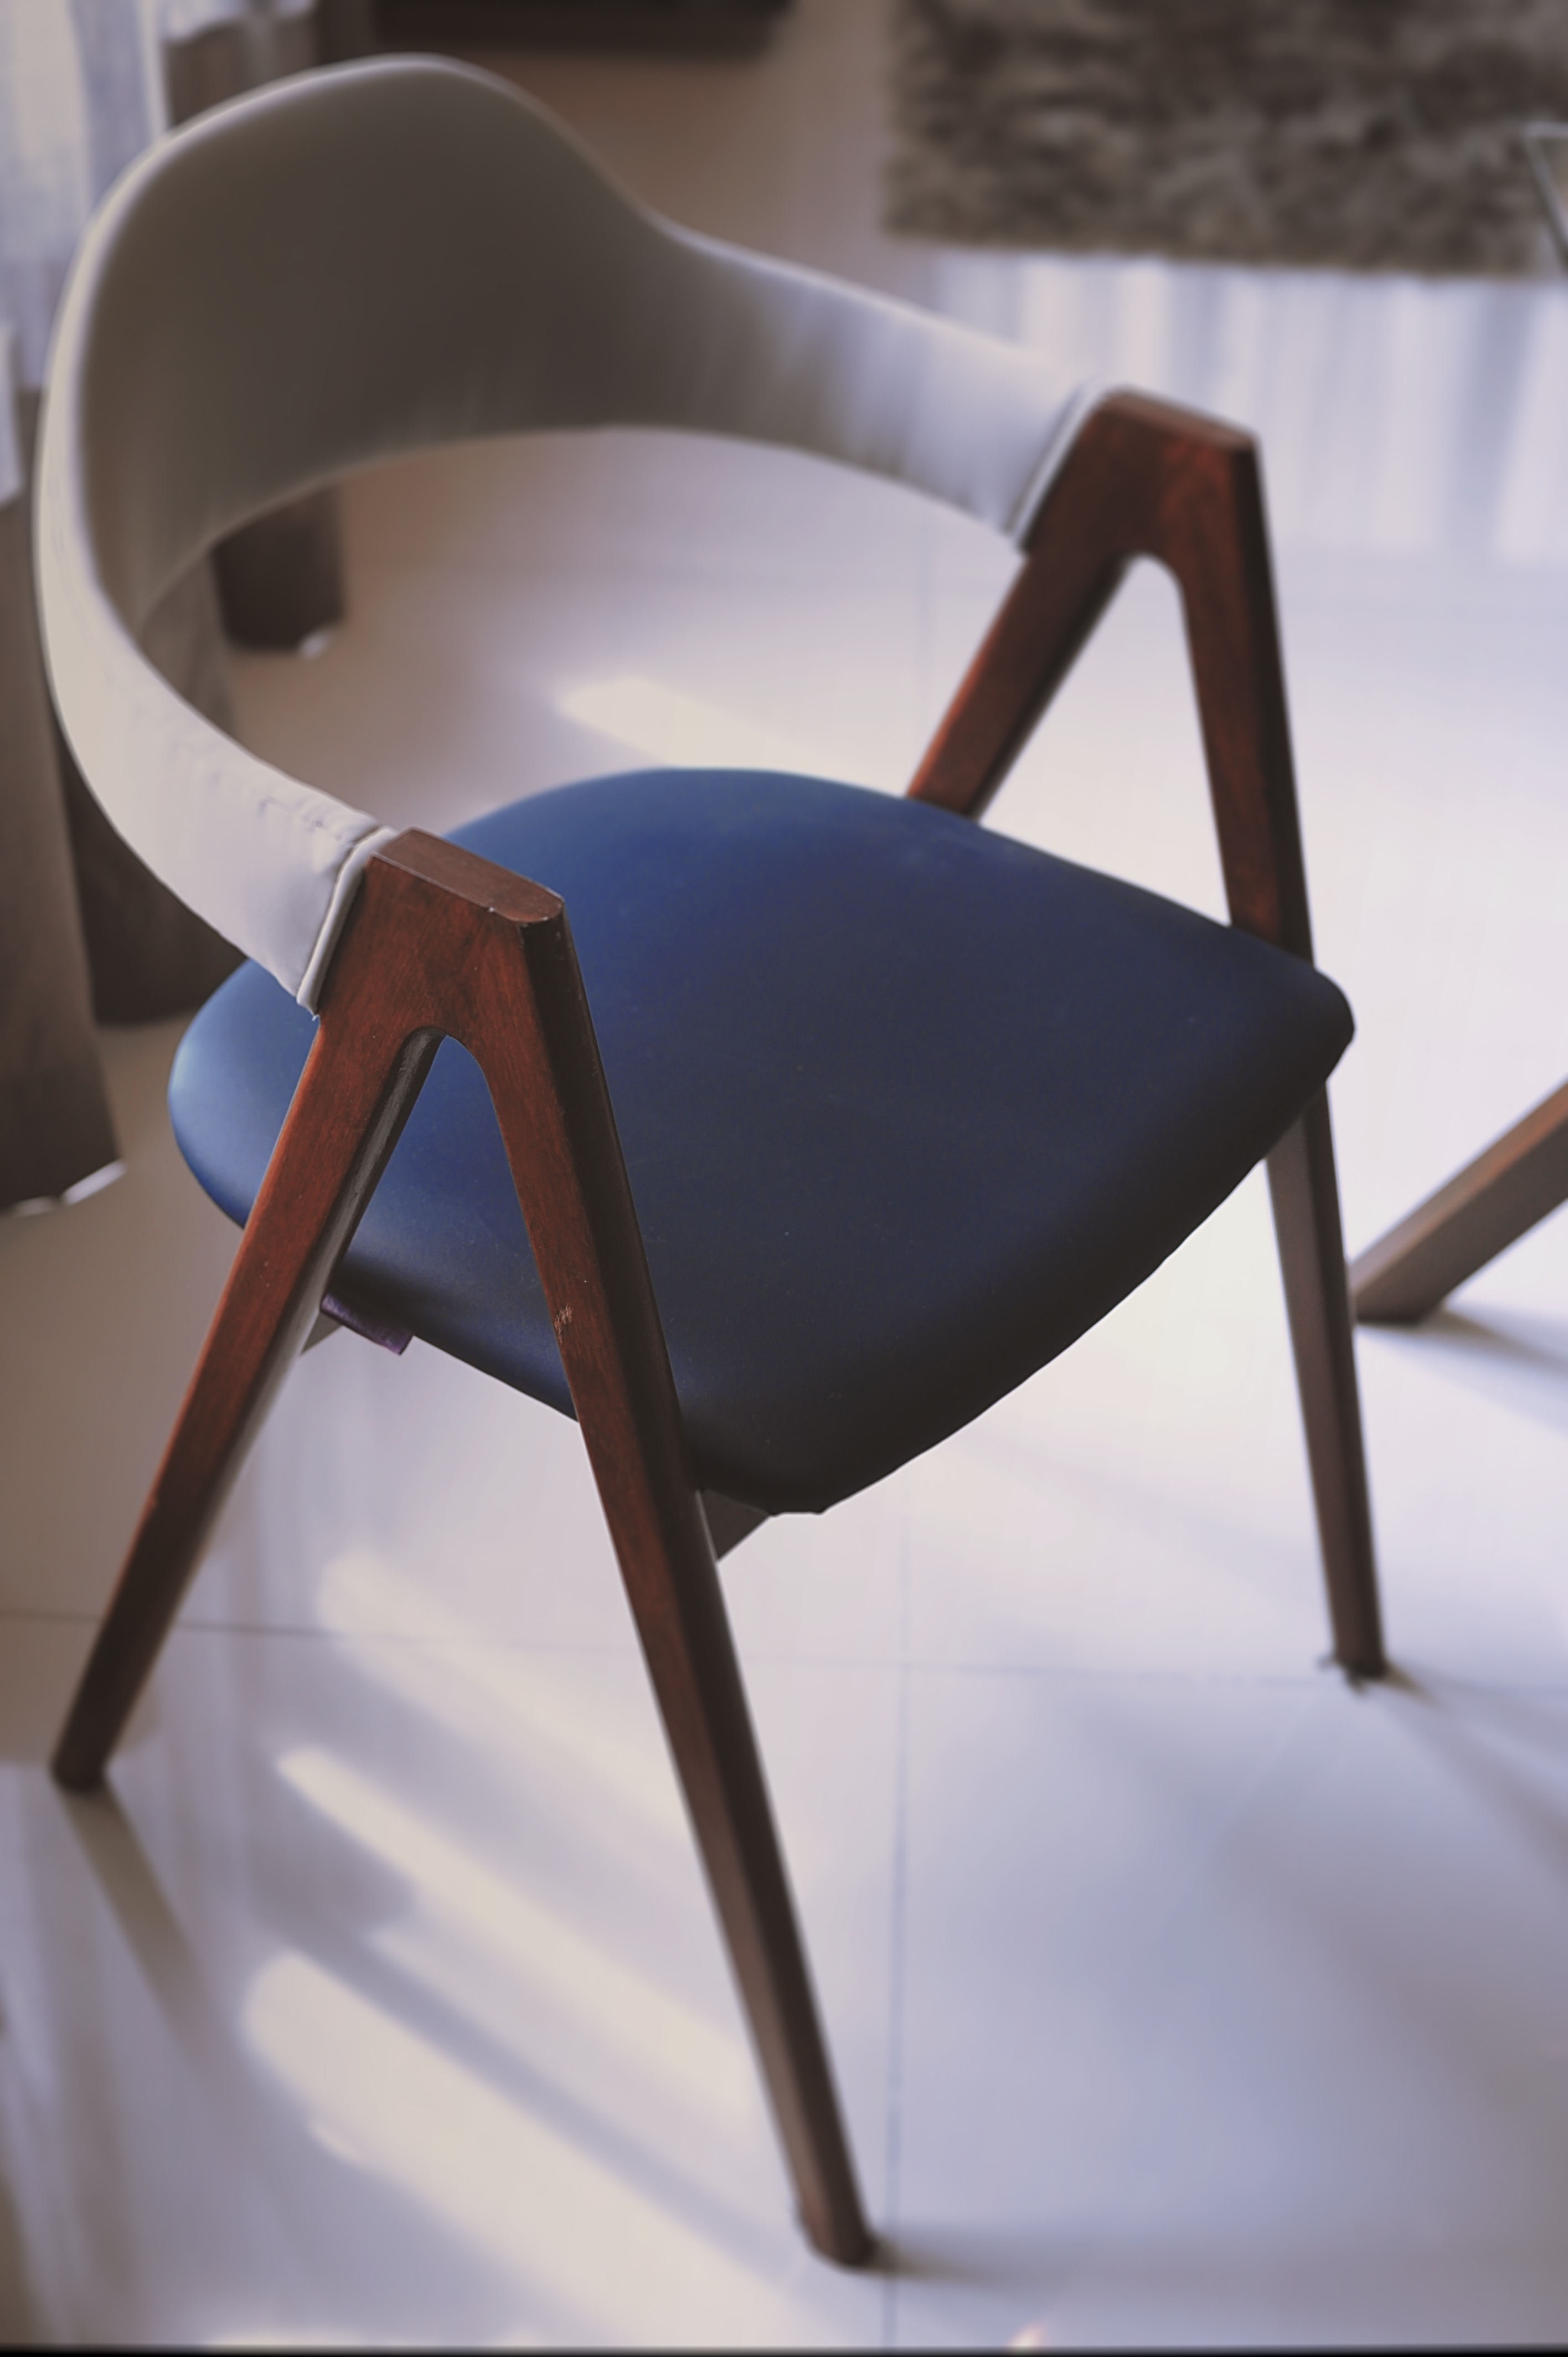
table, white, chair, blue, furniture, product, armrest